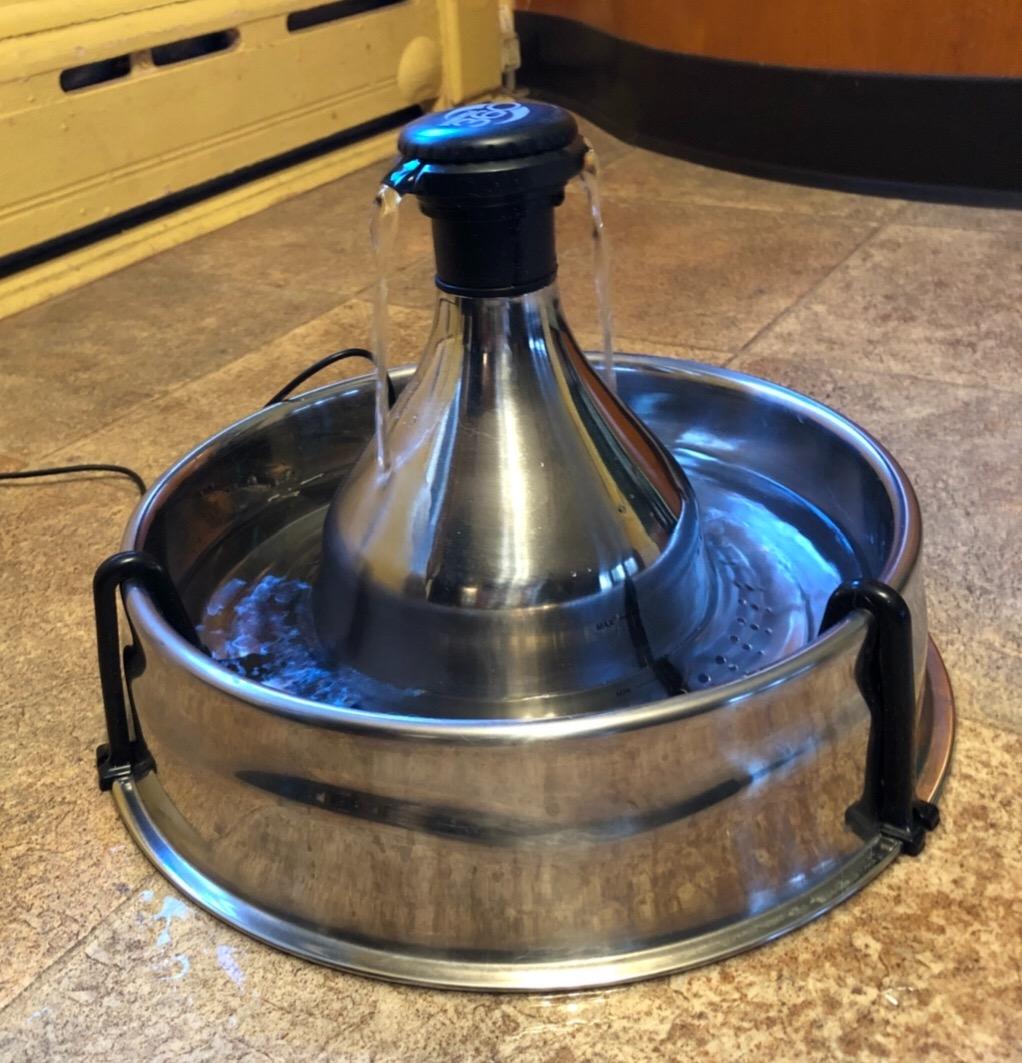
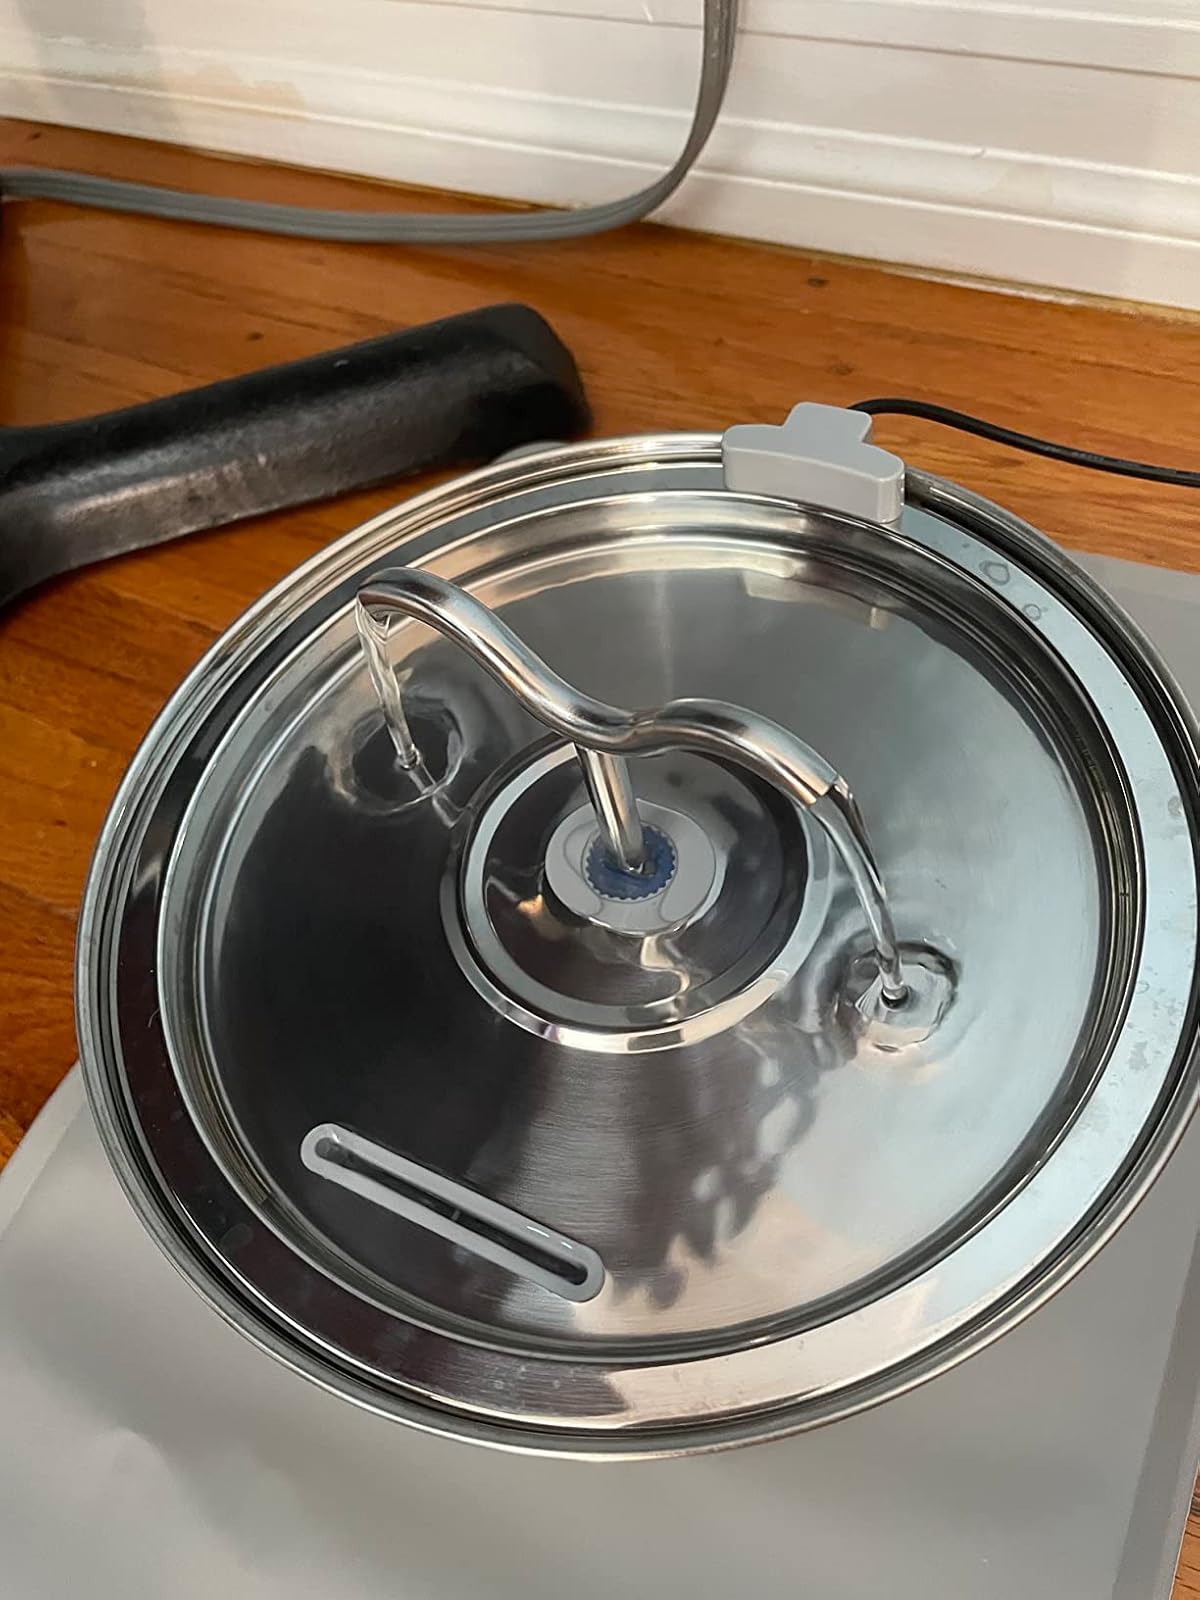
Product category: items_bowl
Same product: no